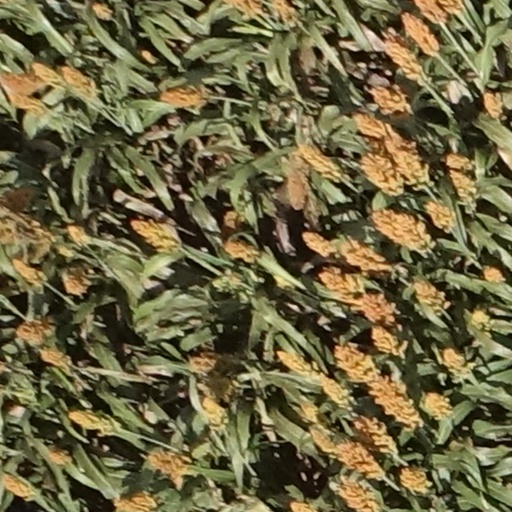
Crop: sorghum